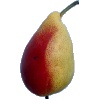
Label: Pear 2